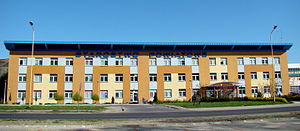
Stettin byområde / Galleri
Stettin Byområde – Byområde i Polen, i zachodniopomorskie voivodskab.